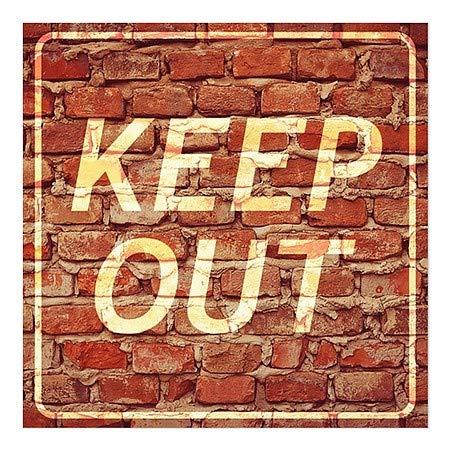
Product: CGSignLab |"Keep Out -Ghost Aged Brick" Window Cling | 8"x8"
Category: Home & Kitchen | Home Décor | Window Treatments | Window Stickers & Films | Window Films
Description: Great Condition.
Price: $14.99
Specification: ASIN:B0764KSVNW|ShippingWeight:6.2ounces(Viewshippingratesandpolicies)|DateFirstAvailable:October3,2017